William Markby

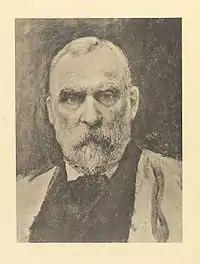
Sir William Markby.

Sir William Markby, KCIE (31 May 182915 October 1914) was an English judge and legal writer.